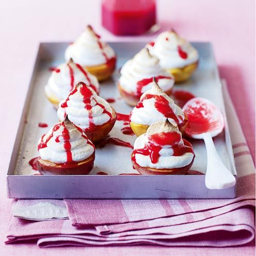
this recipe relies on the natural sweetness of the peaches and raspberries